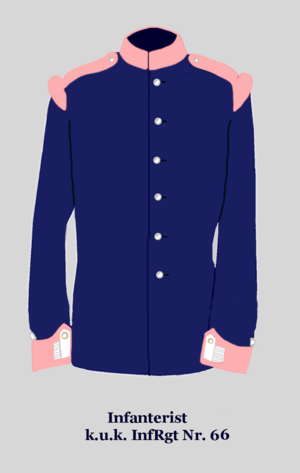
Soldat d'infanterie Autriche Hongroise (Tenue à la hongroise. Coleur d'identification regimentelle de rouge clair et boutons blanc